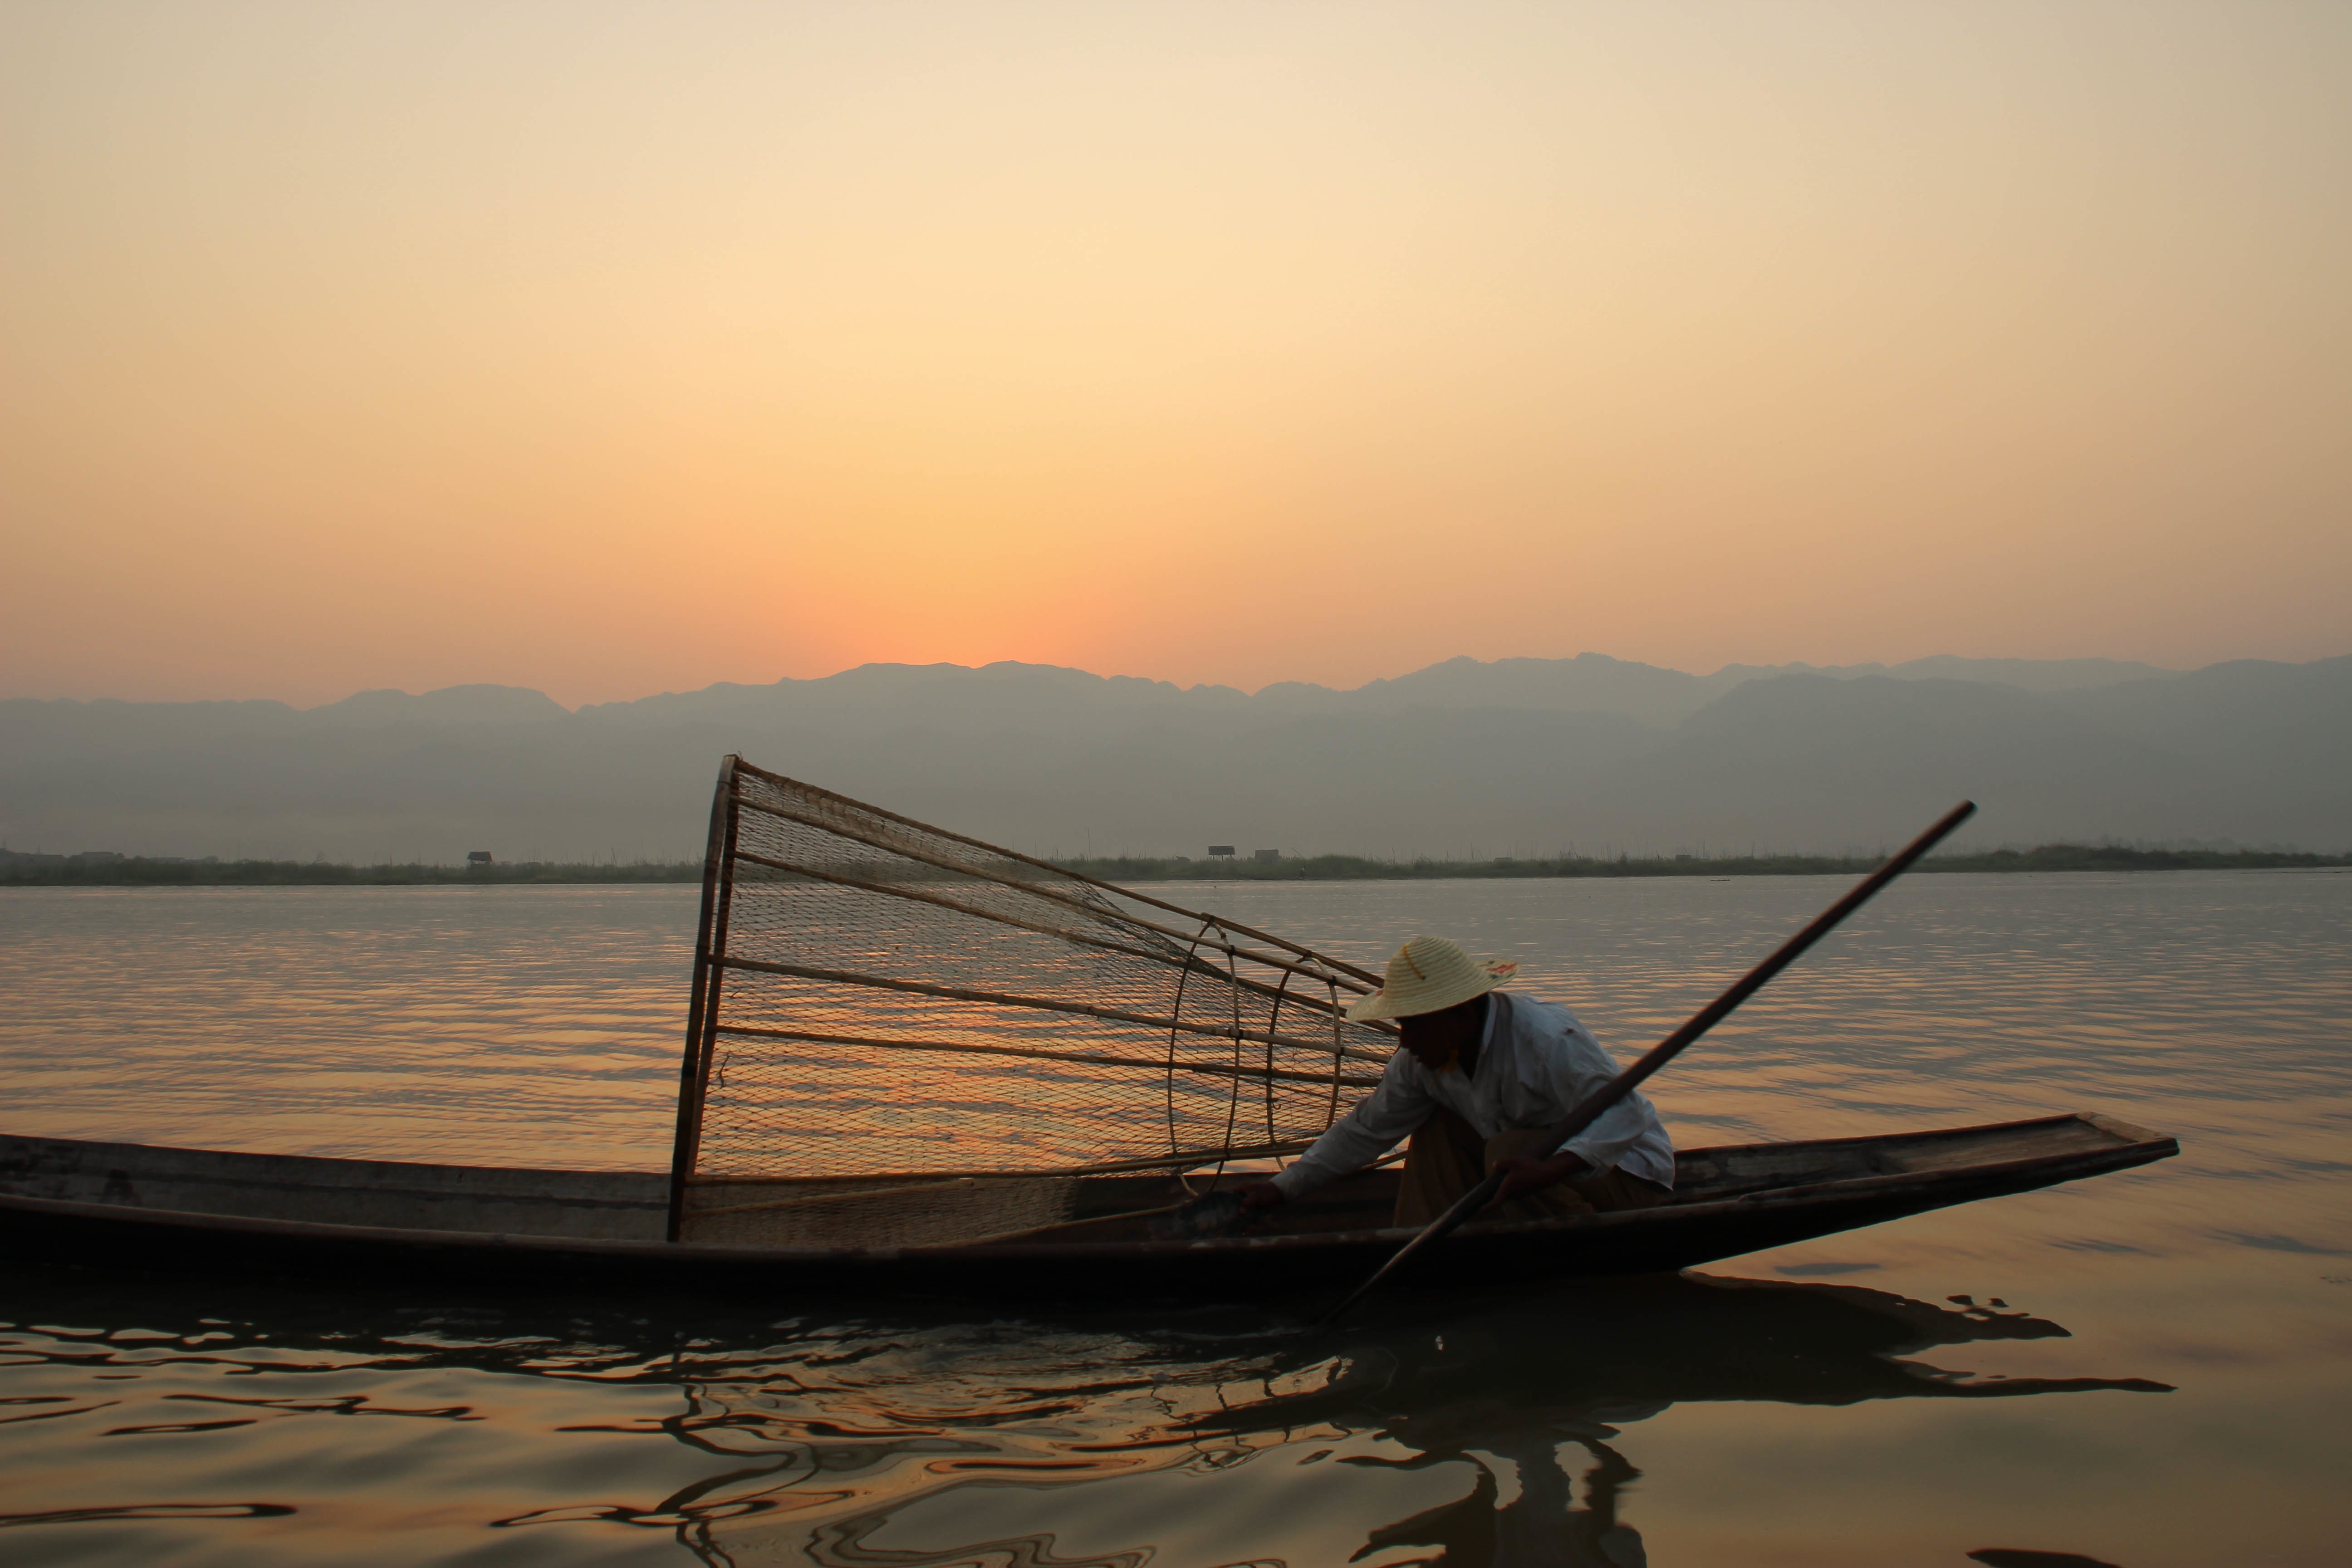
sea, sunrise, sunset, boat, morning, shore, wave, dawn, dusk, evening, paddle, reflection, vehicle, fisherman, bay, boating, watercraft, watercraft rowing